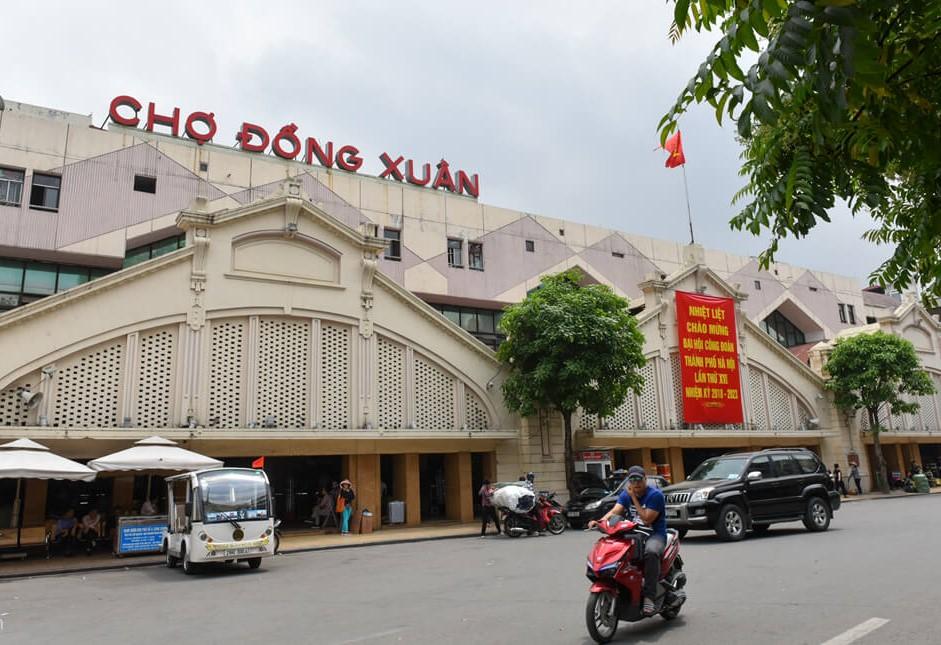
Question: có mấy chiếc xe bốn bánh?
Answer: có ba chiếc xe bốn bánh